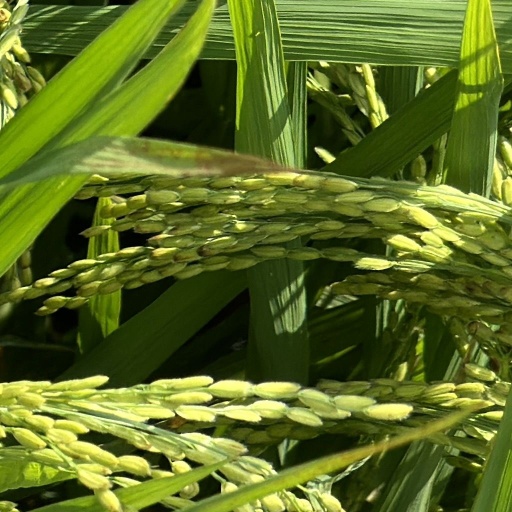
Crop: rice